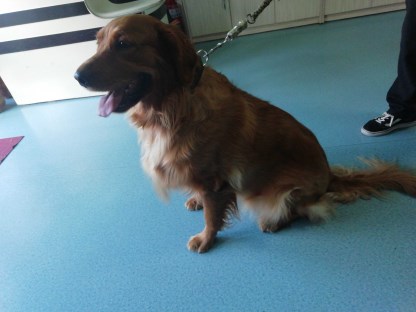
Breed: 5355-n000126-golden_retriever